6th Alpini Regiment

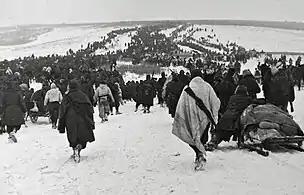
The Alpine Army Corps' retreat in Ukraine in January 1943

On 22 December 1935, the 6th Alpini Regiment transferred the Alpini Battalion "Trento" to the newly formed 11th Alpini Regiment, which on 31 December of the same year was assigned to the newly formed 5th Alpine Division "Pusteria". On 6 January 1936, the "Pusteria" division's units embarked in Livorno and Naples for the transfer to Massawa in Eritrea. On 1 February 1936, the regiment formed the Alpini Battalion "Trento II" as replacement for the battalion fighting in Ethiopia and the 635th Company, which consisted of volunteers and was assigned to the XI Replacements Battalion. The XI Replacements Battalion was attached to 11th Alpini Regiment and shipped to East Africa, where in the meantime the "Pusteria" was engaged in combat against Ethiopian troops. In April 1937, the 11th Alpini Regiment returned to Italy and on 17 April the Alpini Battalion "Trento" was permanently assigned to it. Around the same time the Alpini Battalion "Trento II" was disbanded and its personnel merged into the Alpini Battalion "Trento".